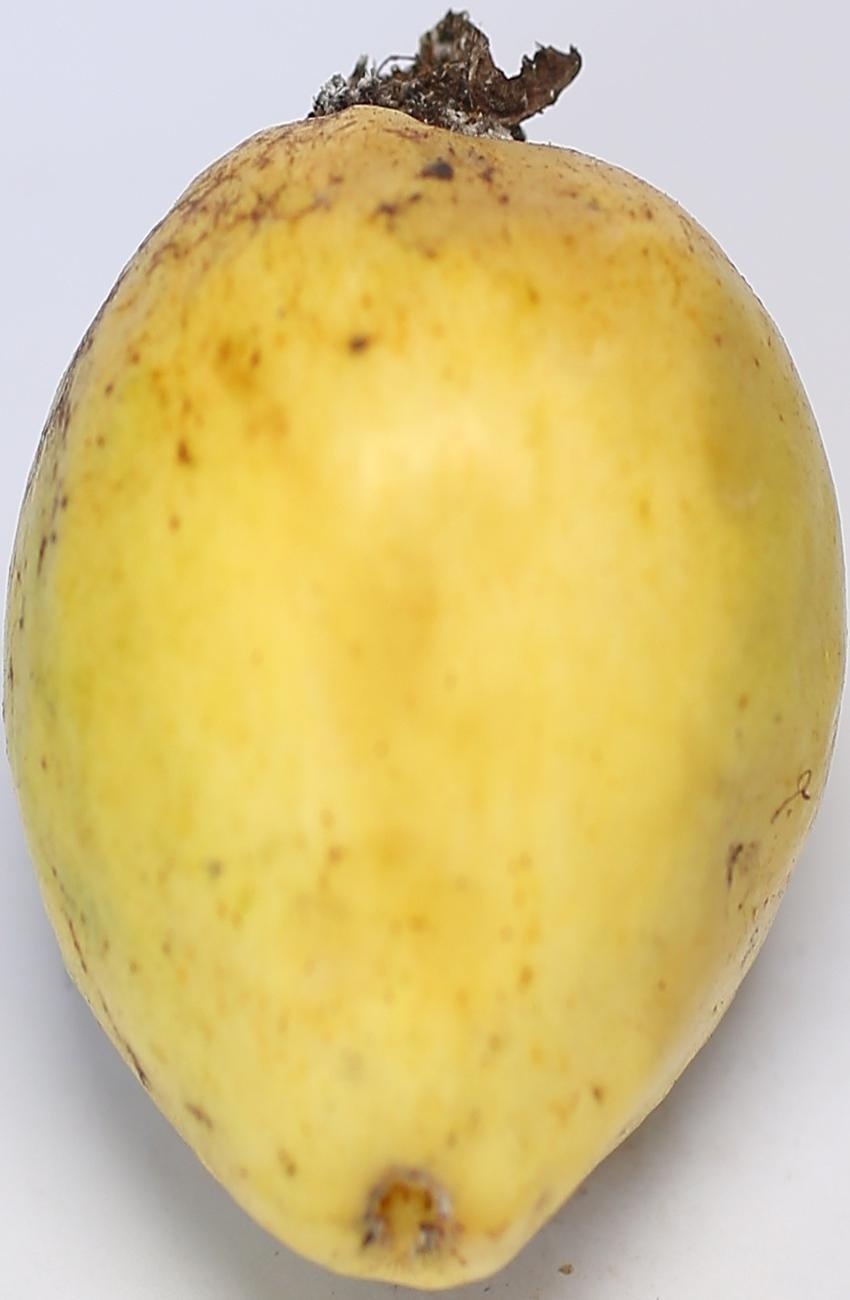
Maturity: ripe
Variety: riyali